S3 Asia MBA

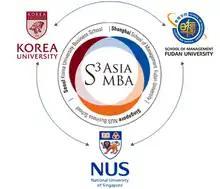
S³ Asia MBA - partner business schools

The program was formally launched on the 28 February, 2008 at Korea University Business School. However, the idea had originally germinated when officials from the three universities met at a centennial celebration of the three universities. The tri-university colloquium between Fudan, KU and NUS first began in 2005. The universities founded the S³ University Alliance (S³UA) and sealed it with the Seoul Declaration for Collaboration at the Tri-University Colloquium in Seoul on 19 May, 2006.